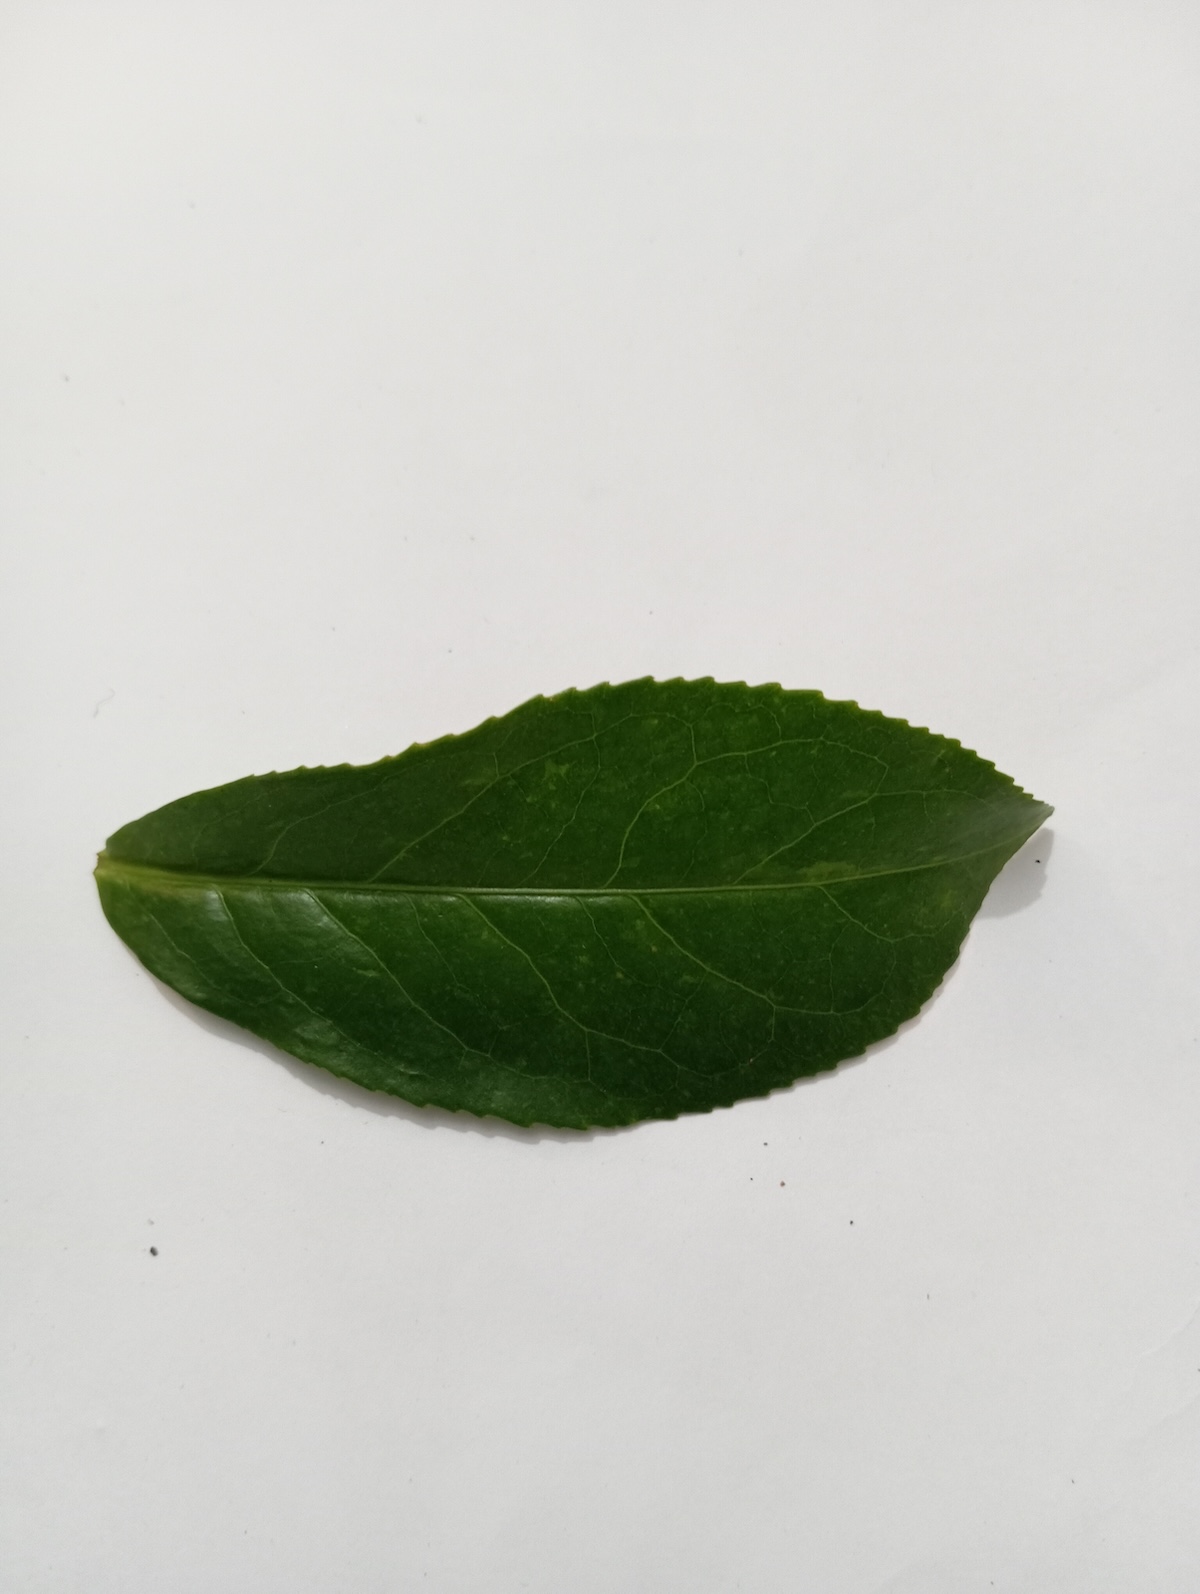
Label: Healthy leaf